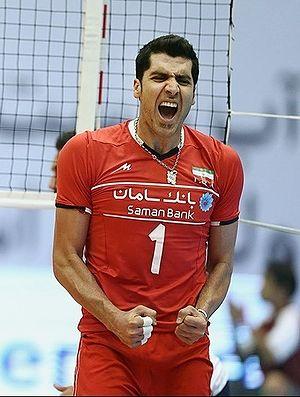
Shahram Mahmoudi Khatounabadi est un joueur iranien de volley-ball né en 20 juillet 1988 à Mianeh. Il mesure 1,98 m et joue Réceptionneur-attaquant. Behnam Mahmoudi est son frère.